Estudios Roptence

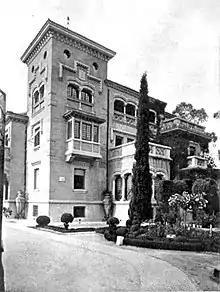
Estudios Roptence in Madrid in 1935.

Estudios Roptence were film studios located in the Spanish capital of Madrid which operated between 1932 and 1956. The studio originally manufactured sound recording equipment, which was sold following the conversion from silent to sound film. The studio were dramatically rebuilt in 1935 and again in 1941. It was not damaged during the Spanish Civil War, and continued to operate. It enjoyed its peak years during the early 1940s, with ten films made there in 1940 alone. One of the companies based there during these years specialised in co-productions with Portugal. After 1946 the studio began to decline in importance as productions moved elsewhere, and was eventually closed in 1956.